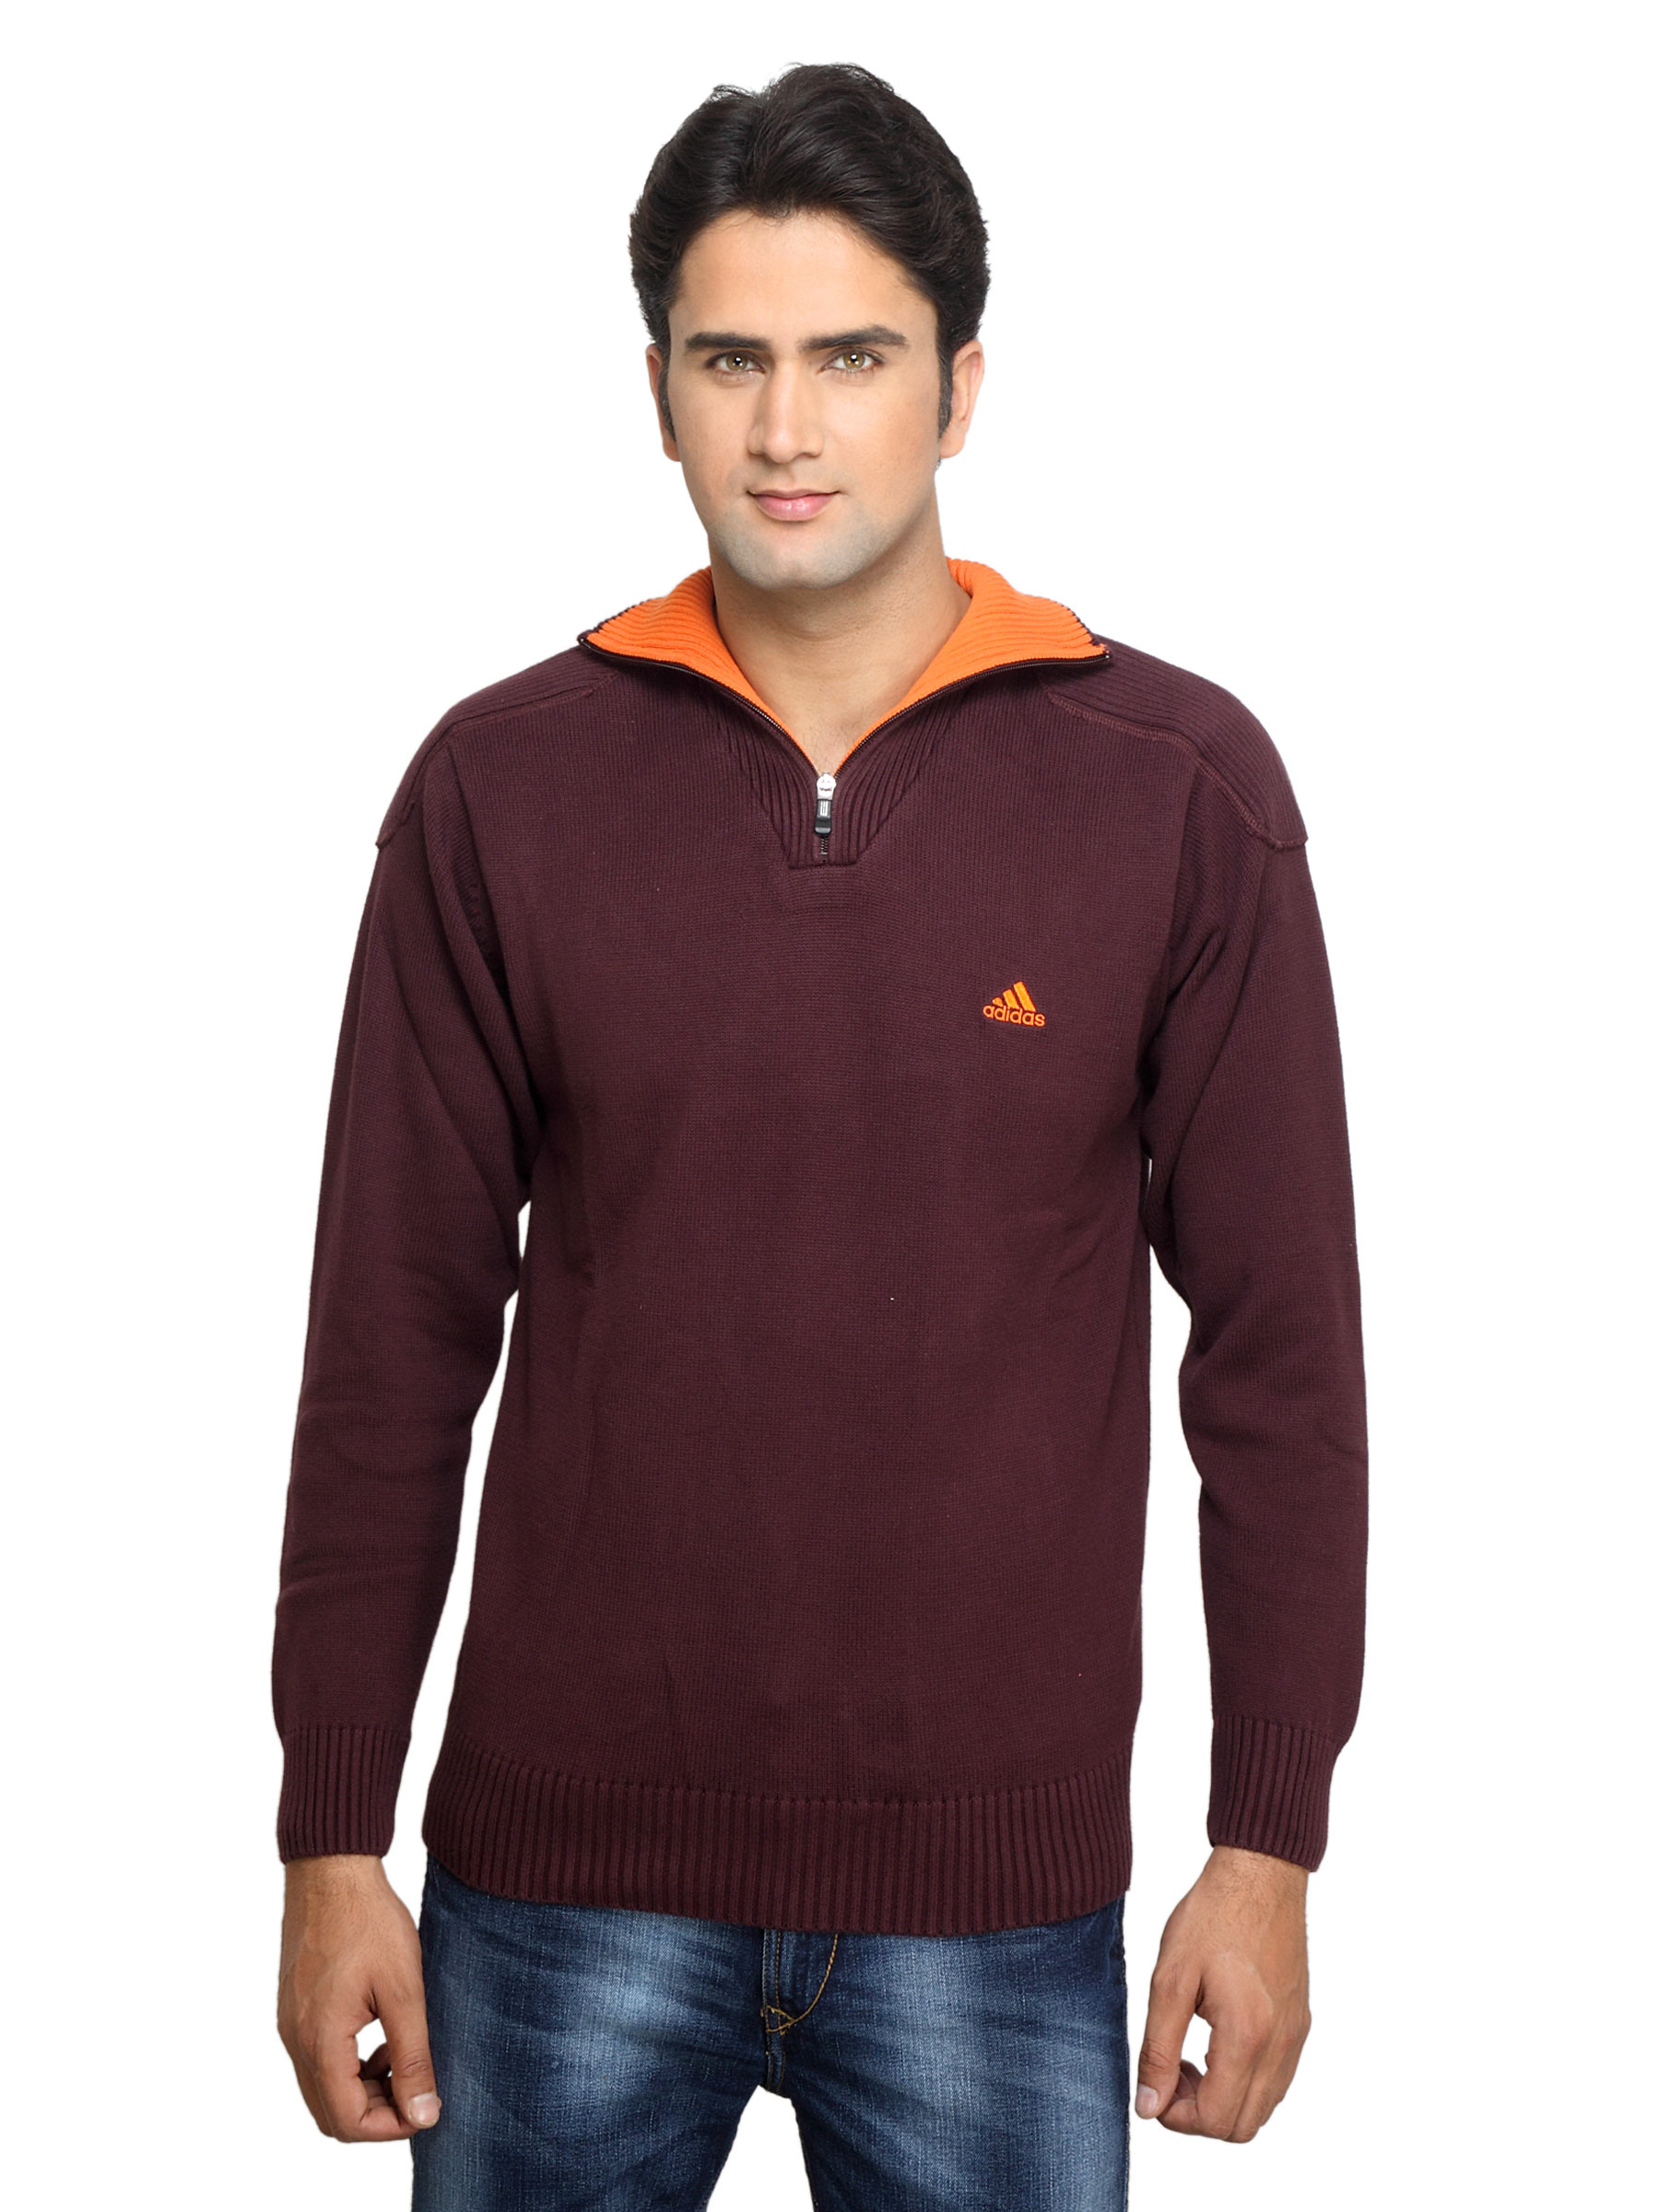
ADIDAS Men Knit Purple Sweaters
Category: Apparel / Topwear / Sweaters
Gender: Men
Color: Red
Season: Fall 2011
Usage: Casual